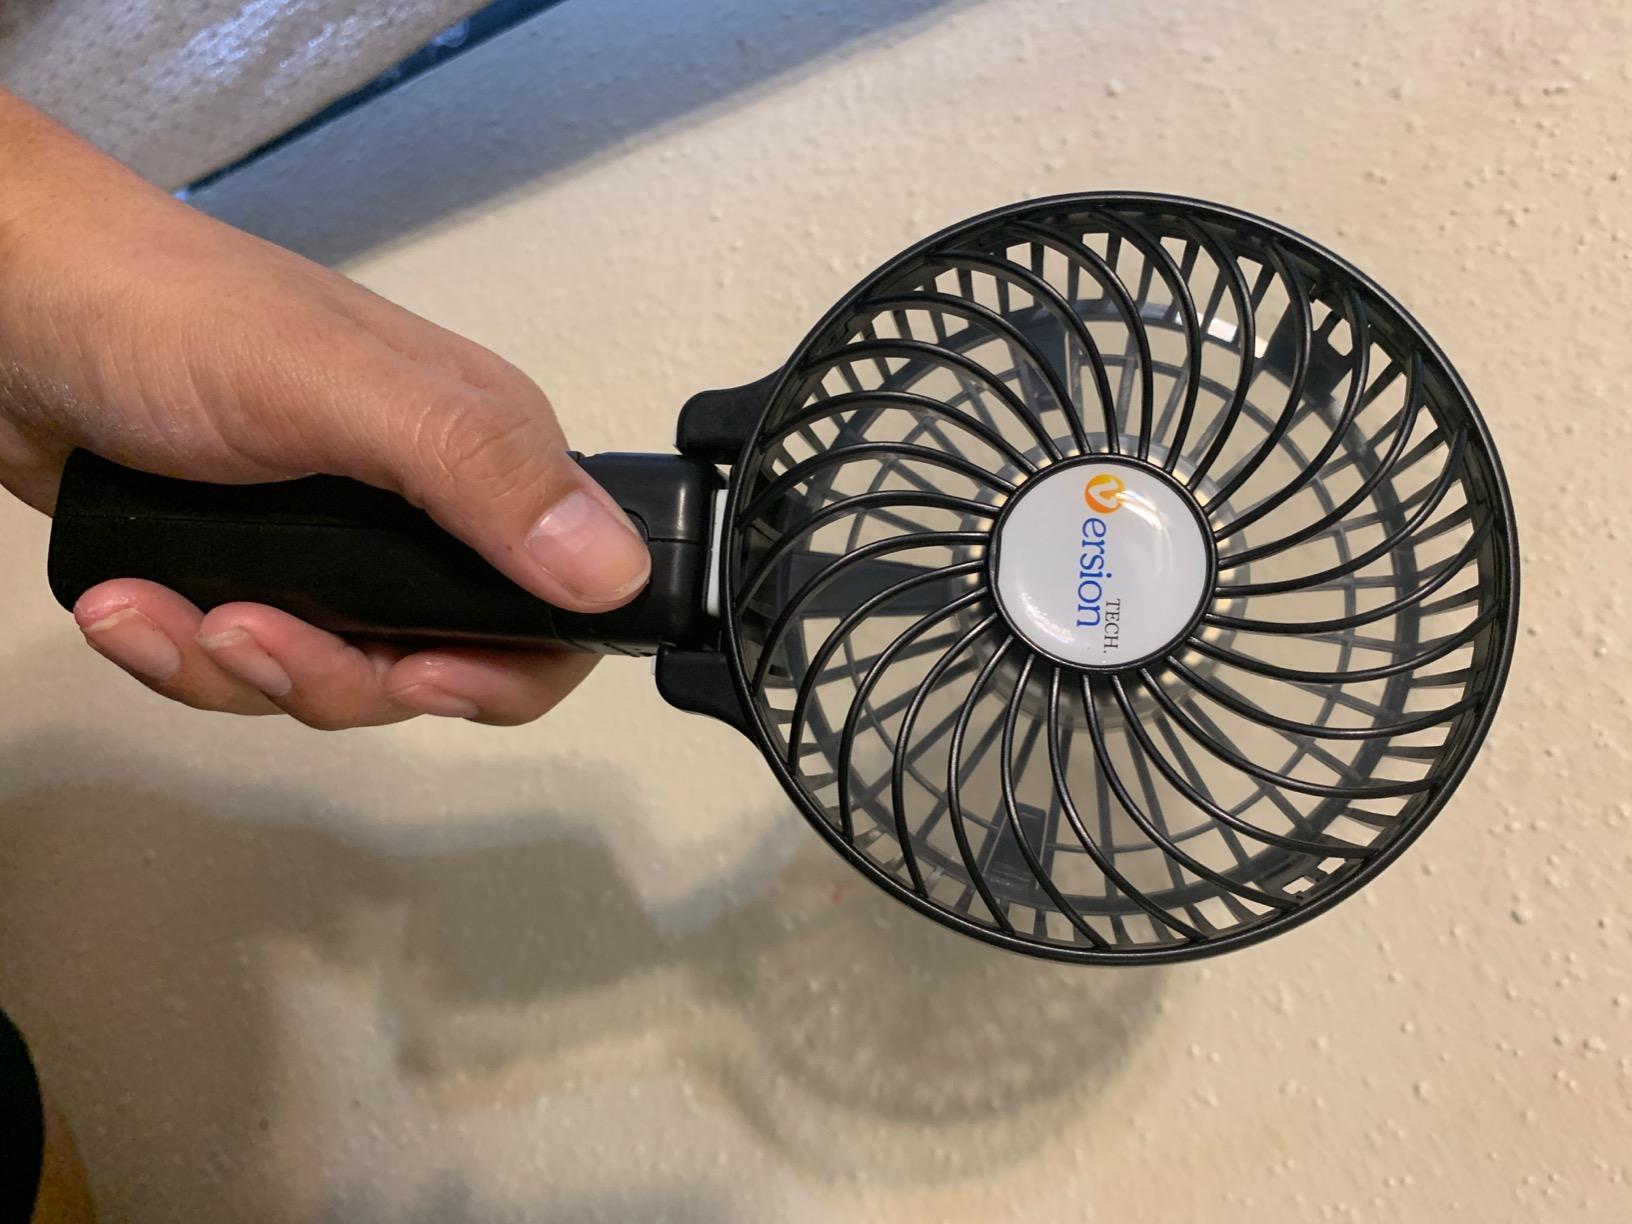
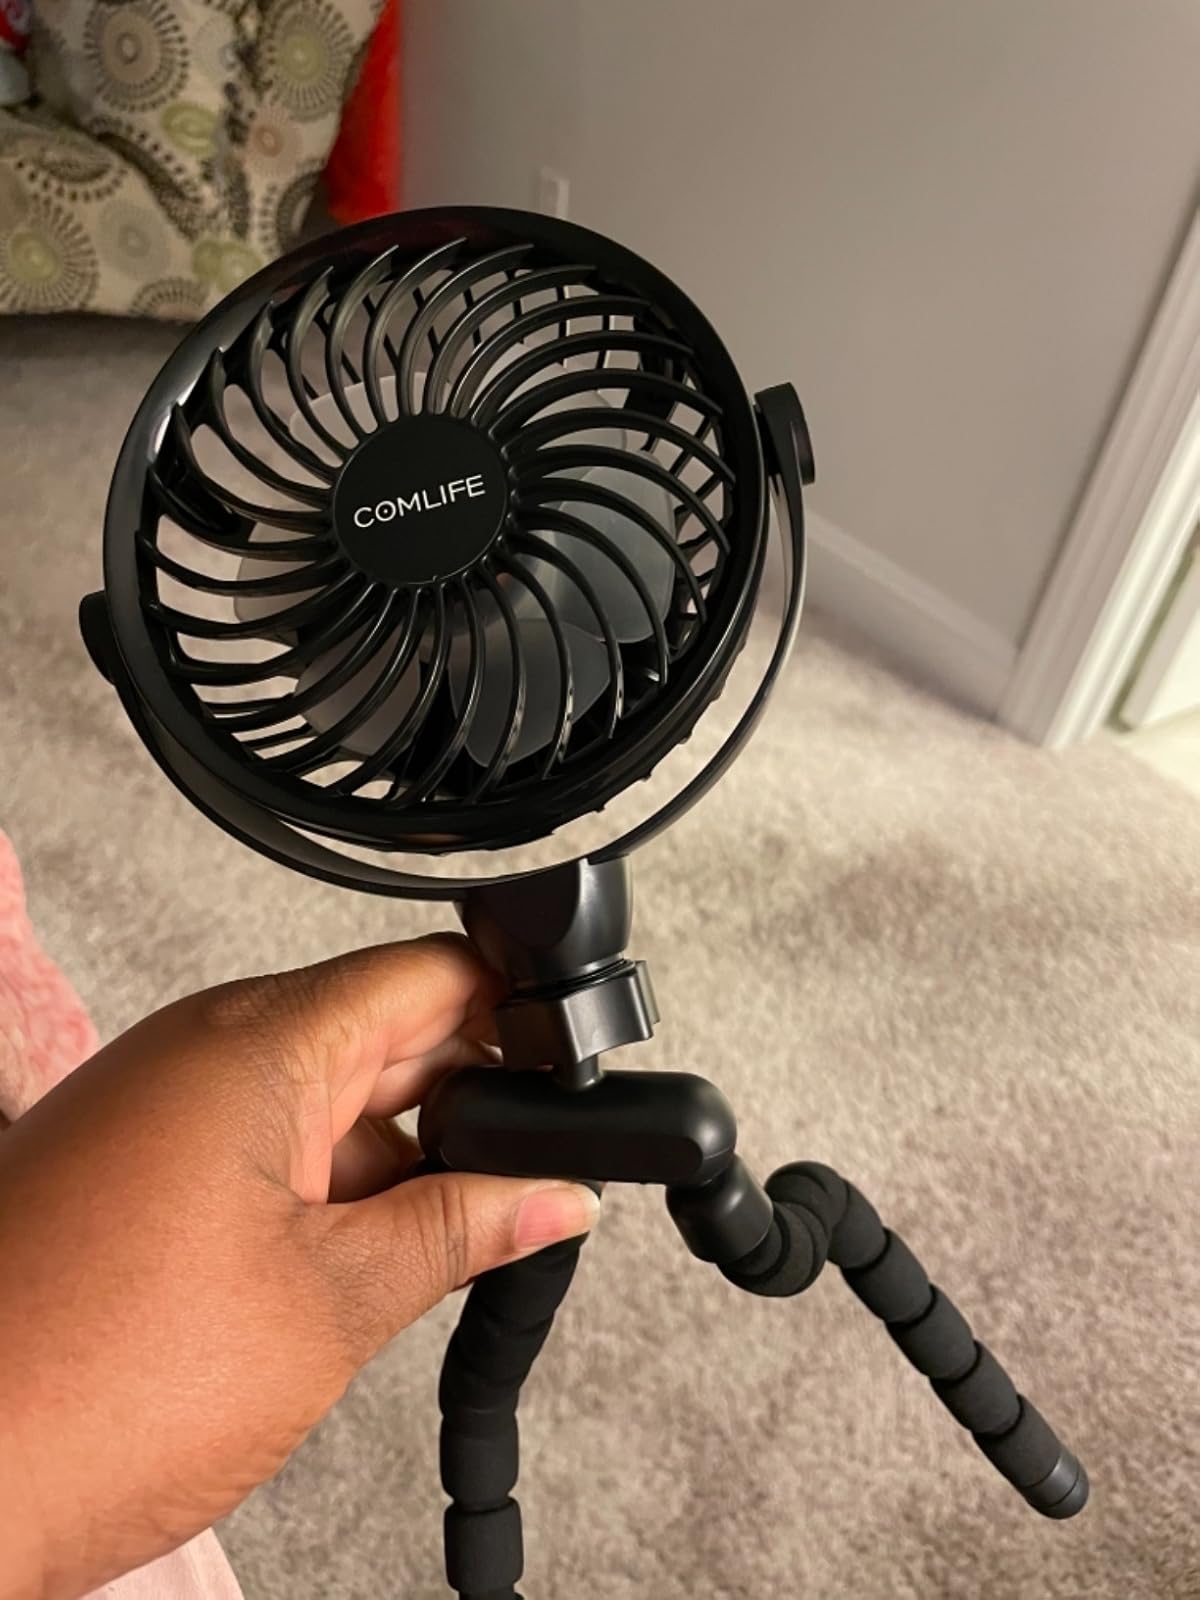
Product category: fan
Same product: no